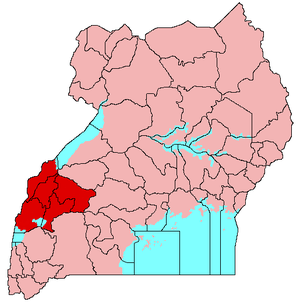
Le Toro est une région d'Ouganda et un ancien royaume d'Afrique de l'Est.